Tire-derived fuel

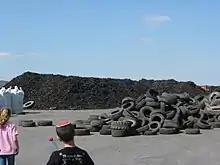
Used tires in foreground waiting to be shredded and shredded tires in background.

Tire-derived fuel (TDF) is composed of shredded scrap tires. Tires may be mixed with coal or other fuels, such as wood or chemical wastes, to be burned in concrete kilns, power plants, or paper mills. An EPA test program concluded that, with the exception of zinc emissions, potential emissions from TDF are not expected to be very much different from other conventional fossil fuels, as long as combustion occurs in a well-designed, well-operated